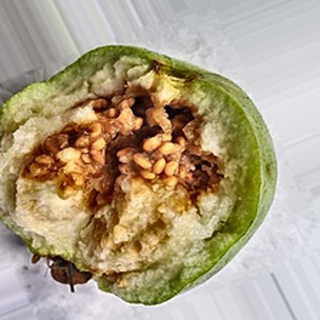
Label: guava_fruit_fly